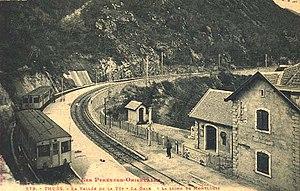
La gare de Thuès-les-Bains est une gare ferroviaire française de la ligne de Cerdagne, située de l'ancien centre de rééducation fonctionnelle de Thuès-les-Bains, sur le territoire de la commune de Nyer, proche de celle de Thuès-Entre-Valls, dans le département des Pyrénées-Orientales en région Occitanie.